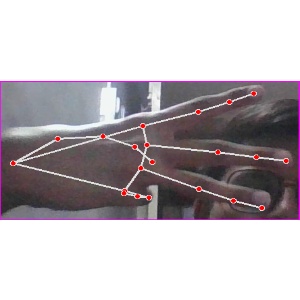
अक्षर: भ